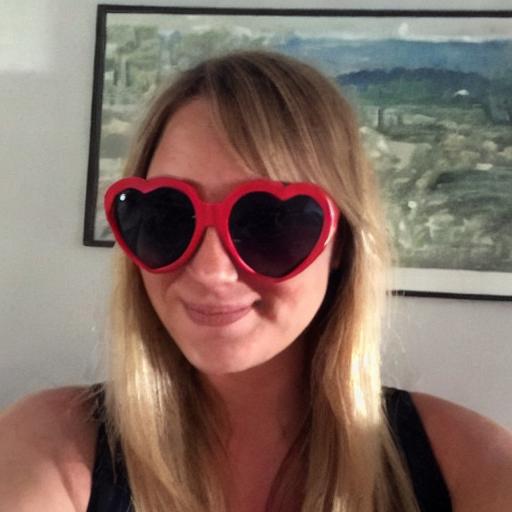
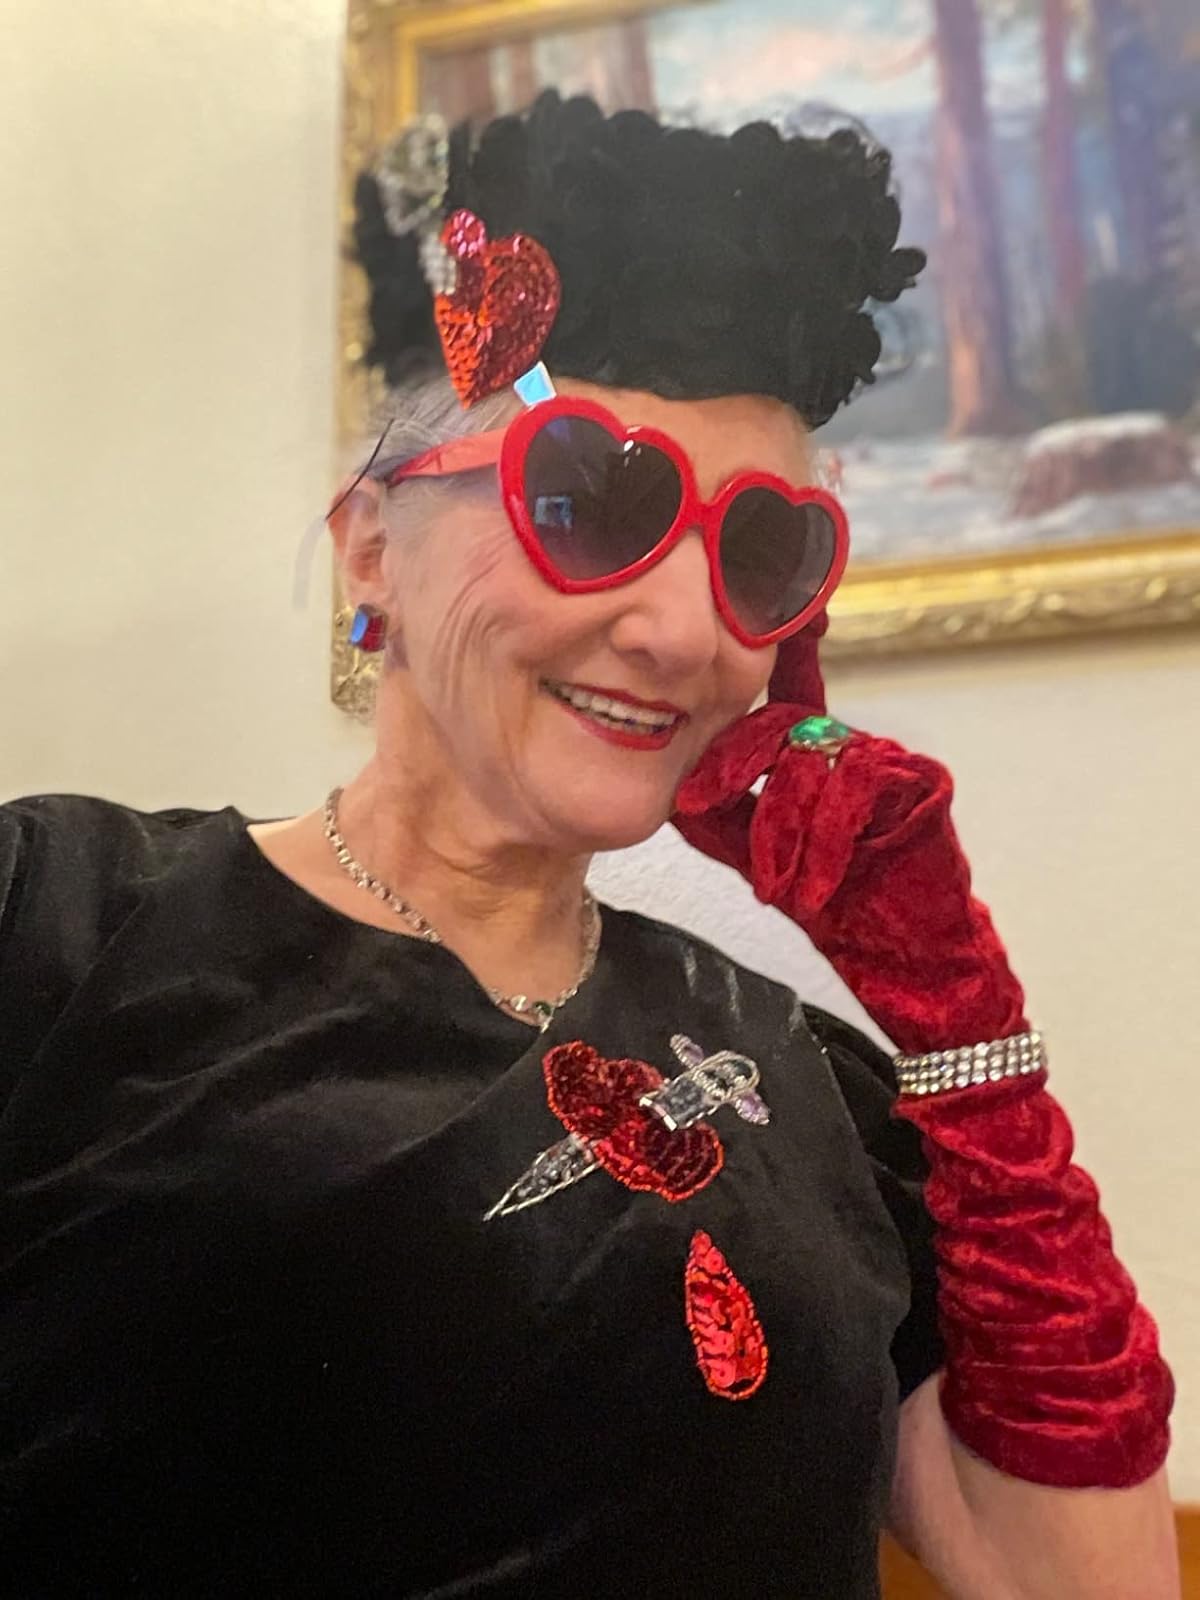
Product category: accessories_sunglasses
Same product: no